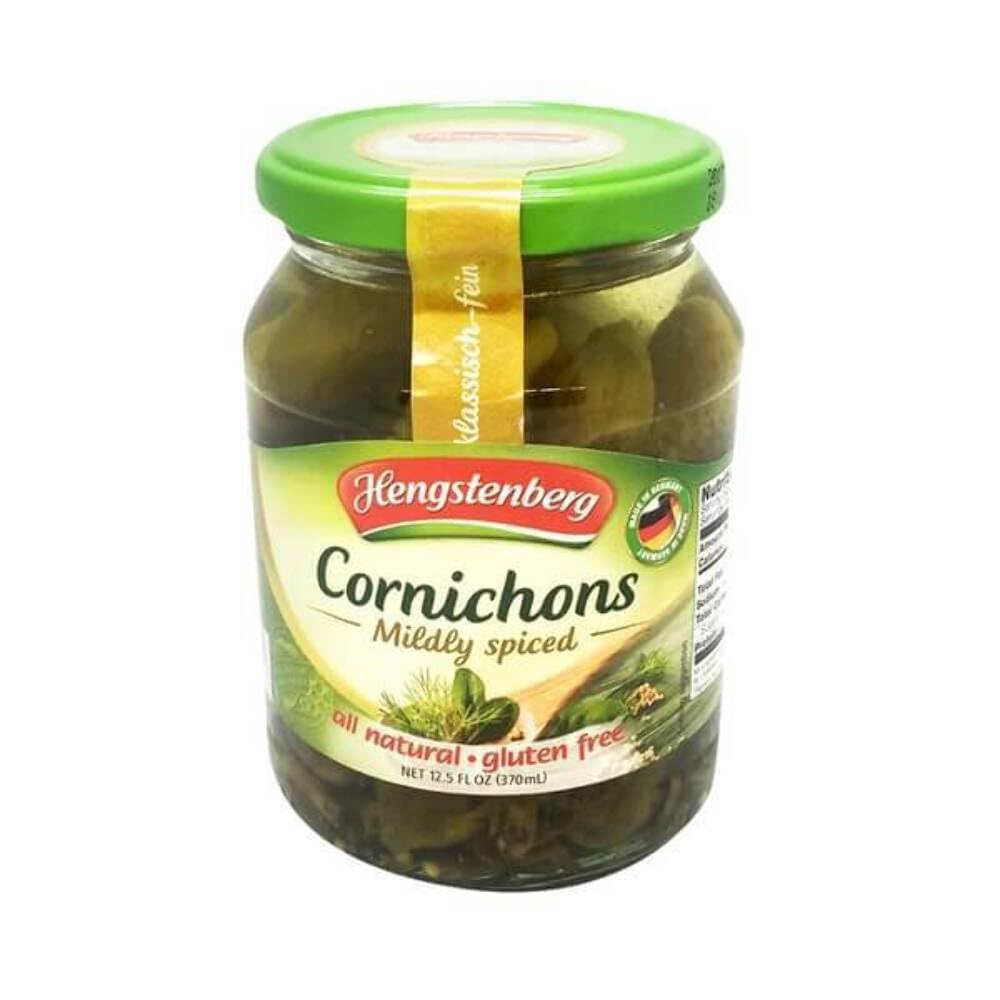
Item Name: Hengstenberg Cornichons, 12.5 oz
Bullet Point: Prepared in a dedicated Gluten-free allergy-friendly facility
Value: 12.5
Unit: Ounce

Price: 15.49